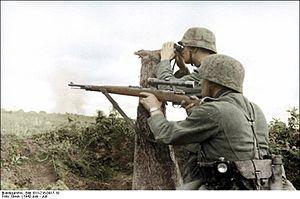
La Karabiner 98k est un fusil à verrou allemand chambré en 7.92x57mm Mauser et conçu par Mauser Waffenfabrik. Il fut adopté le 21 juin 1935 comme arme de service par la Wehrmacht. Ce fut l'arme standard la plus commune des troupes à pied de toutes les branches de la Wehrmacht et de la Waffen-SS, devant les Sturmgewehr, MP 40, Gewehr 43 et autres Gewehr 41. Plus de 15 millions d'unités furent produites jusqu'en 1945. Il est l'évolution du G98 utilisé pendant la Première Guerre mondiale.